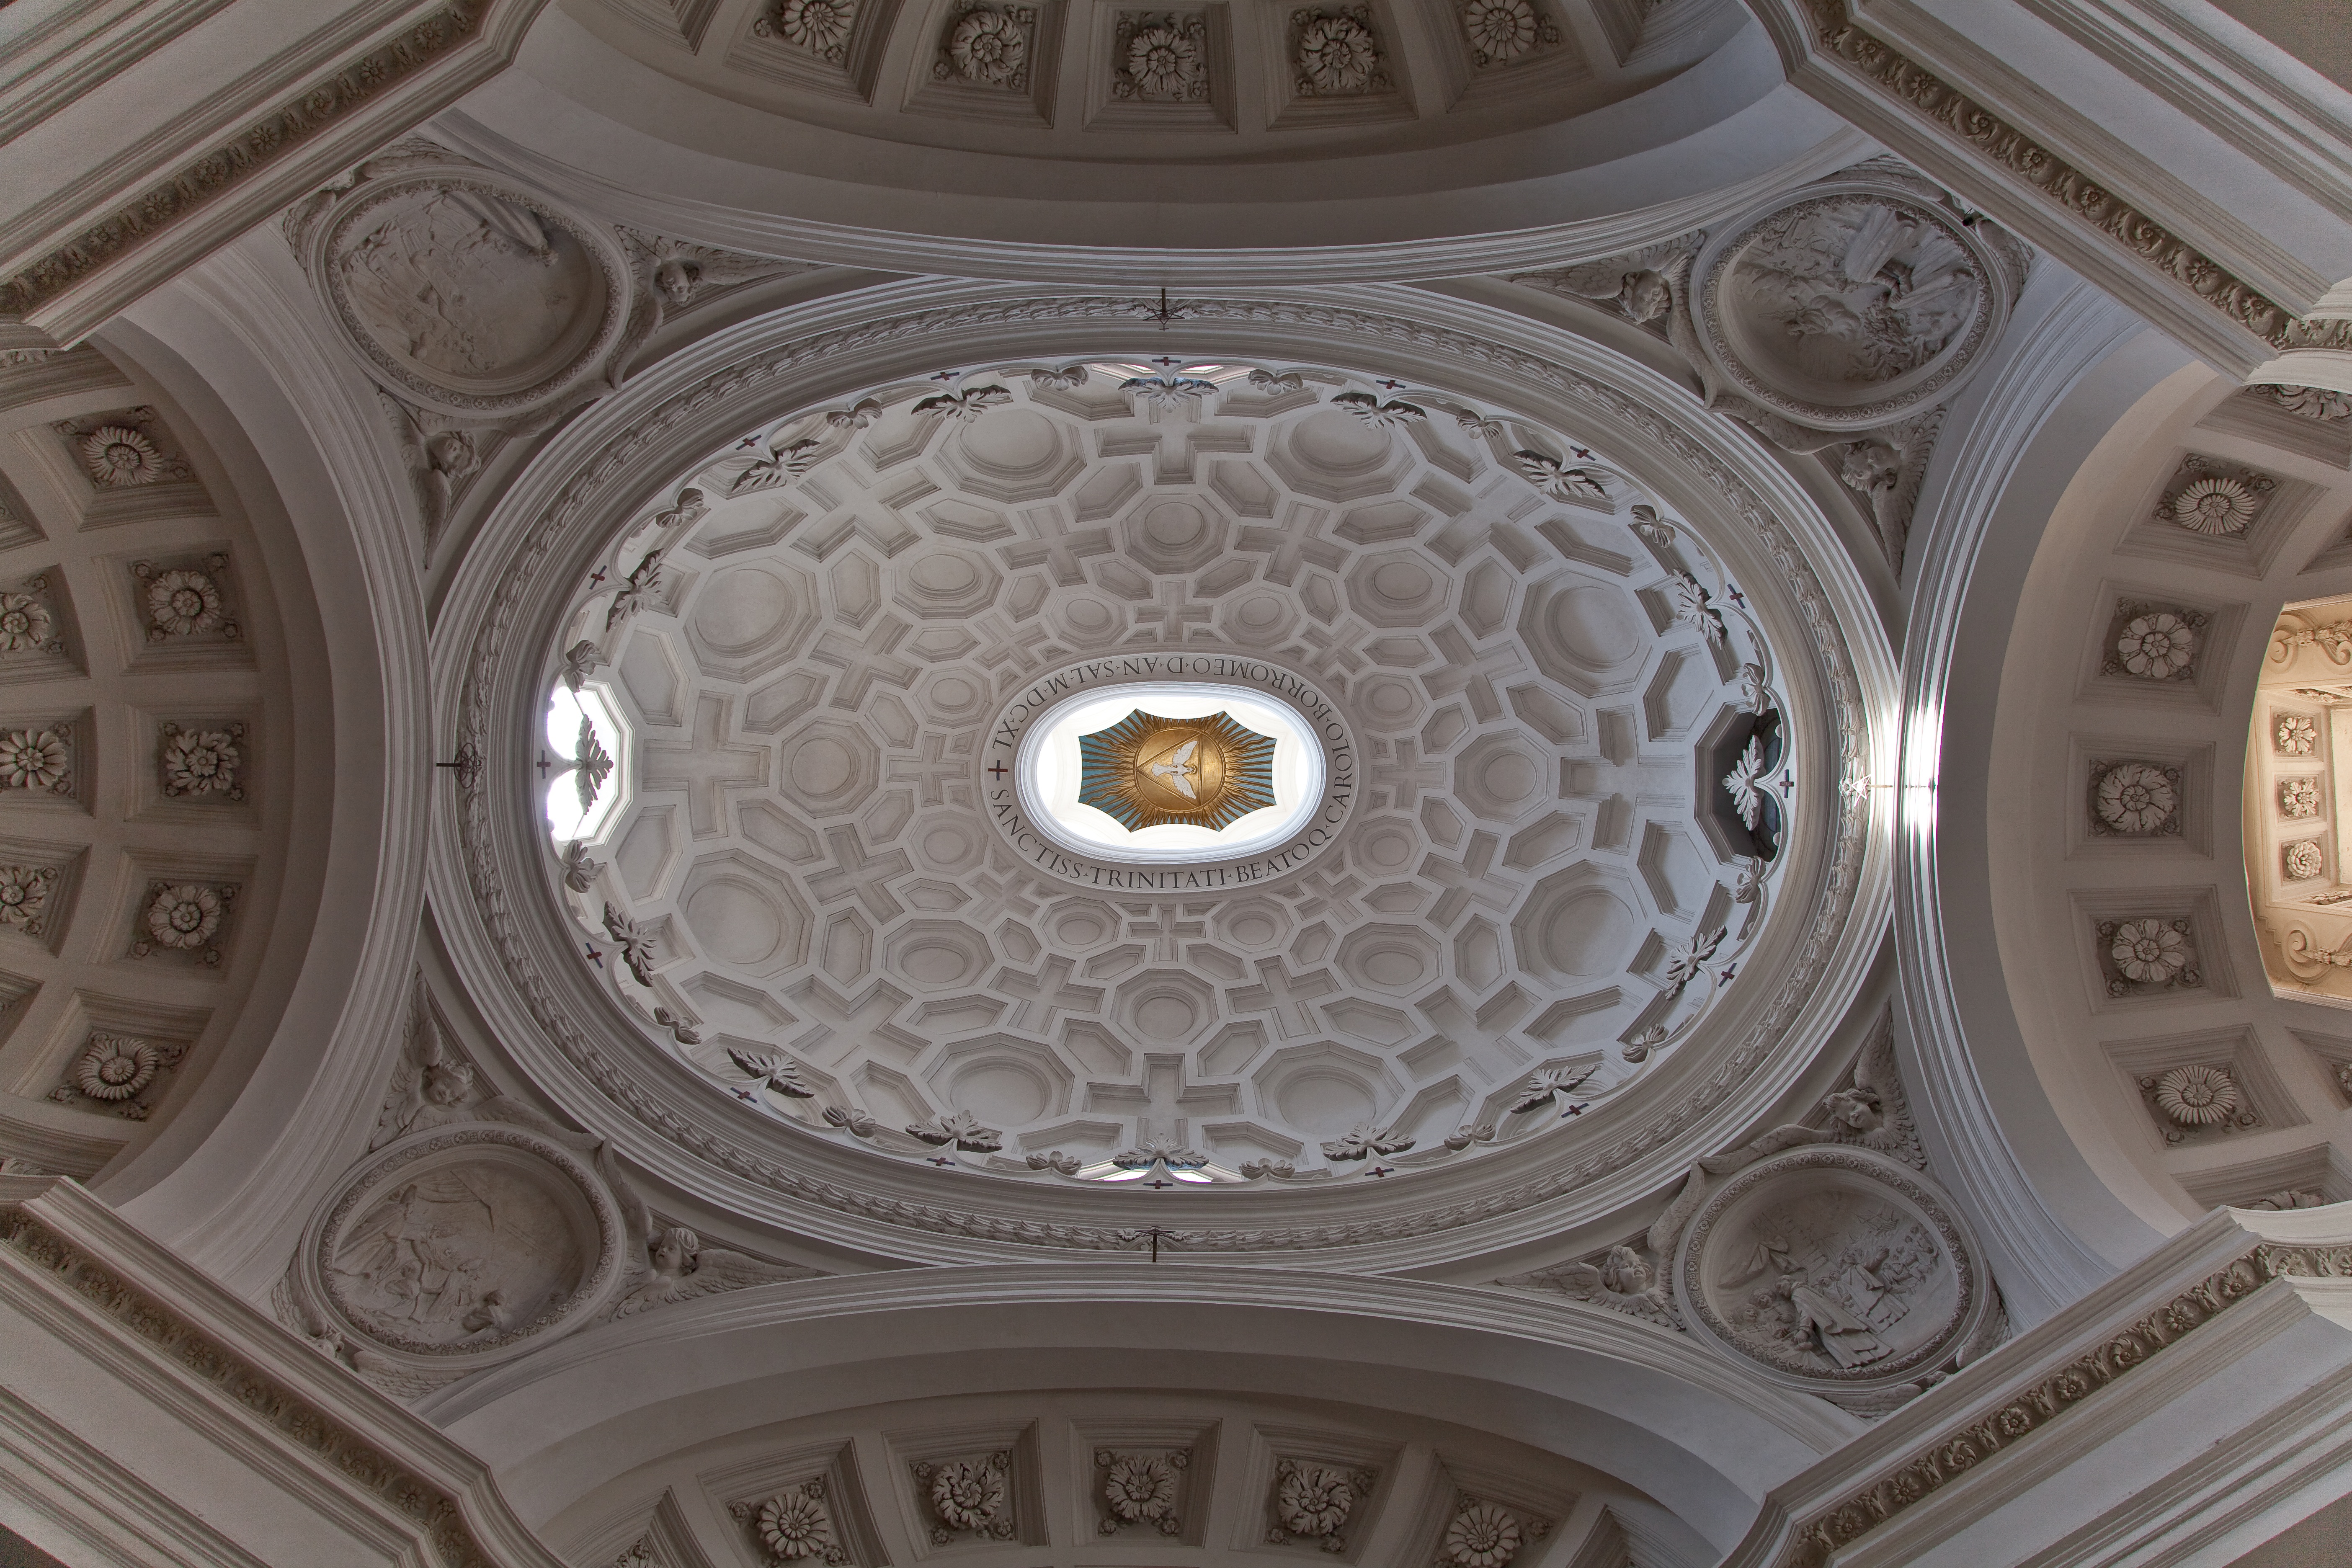
architecture, structure, ceiling, column, church, circle, baptistery, art, rome, symmetry, basilica, dome, carving, baroque, stone carving, ancient history